Melrose, Massachusetts

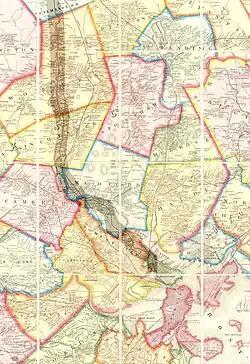
1852 map of Boston area showing Melrose and rail lines

Melrose was originally called "Ponde Fielde" for its abundance of ponds and streams or "Mystic Side" because of its location in a valley north of the Mystic River. The area was first explored by Richard and Ralph Sprague in 1628 and became part of Charlestown in 1633 along with a large area of land encompassing most of the surrounding communities.